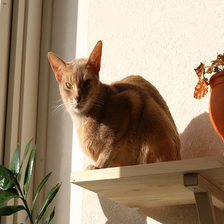
Species: cat
Breed: Abyssinian